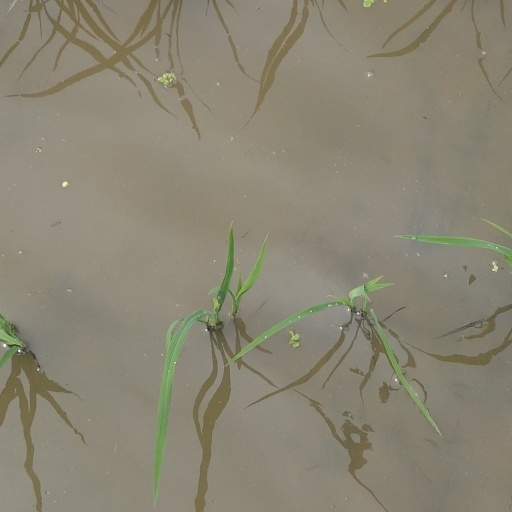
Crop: rice